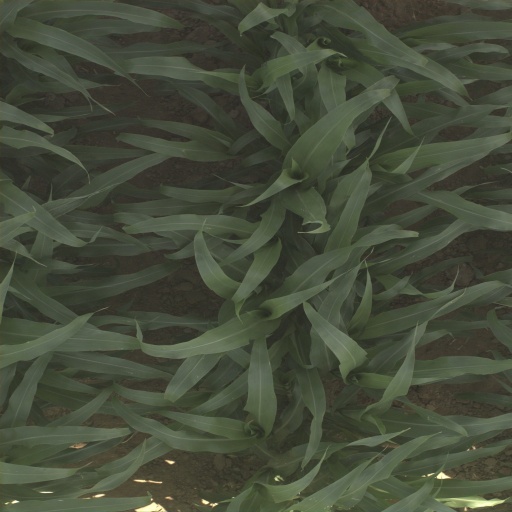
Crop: sorghum